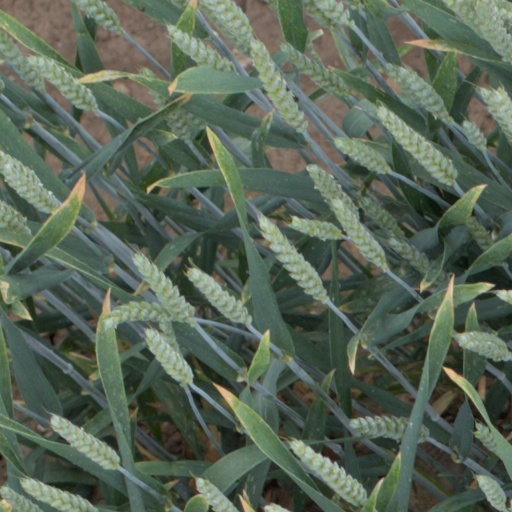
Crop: wheat